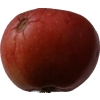
Label: Apple 17